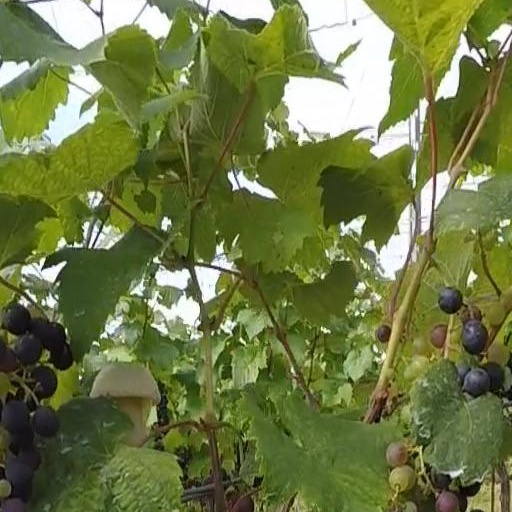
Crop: grape